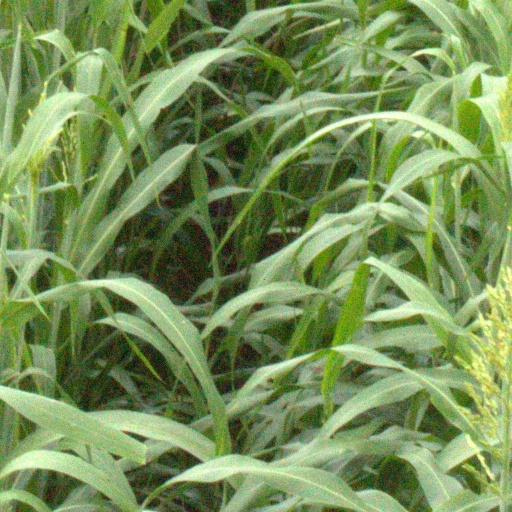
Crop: sorghum